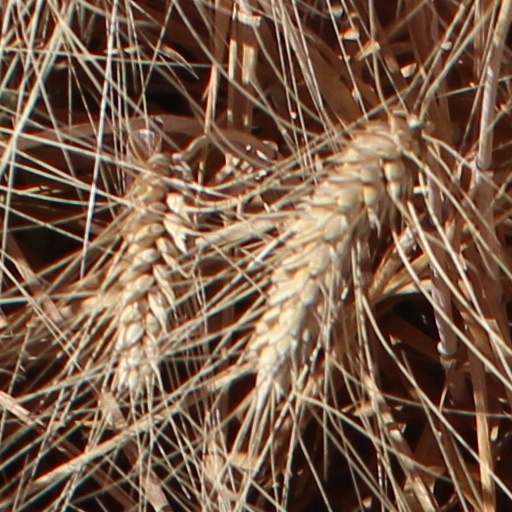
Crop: wheat